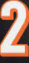
Number: 2